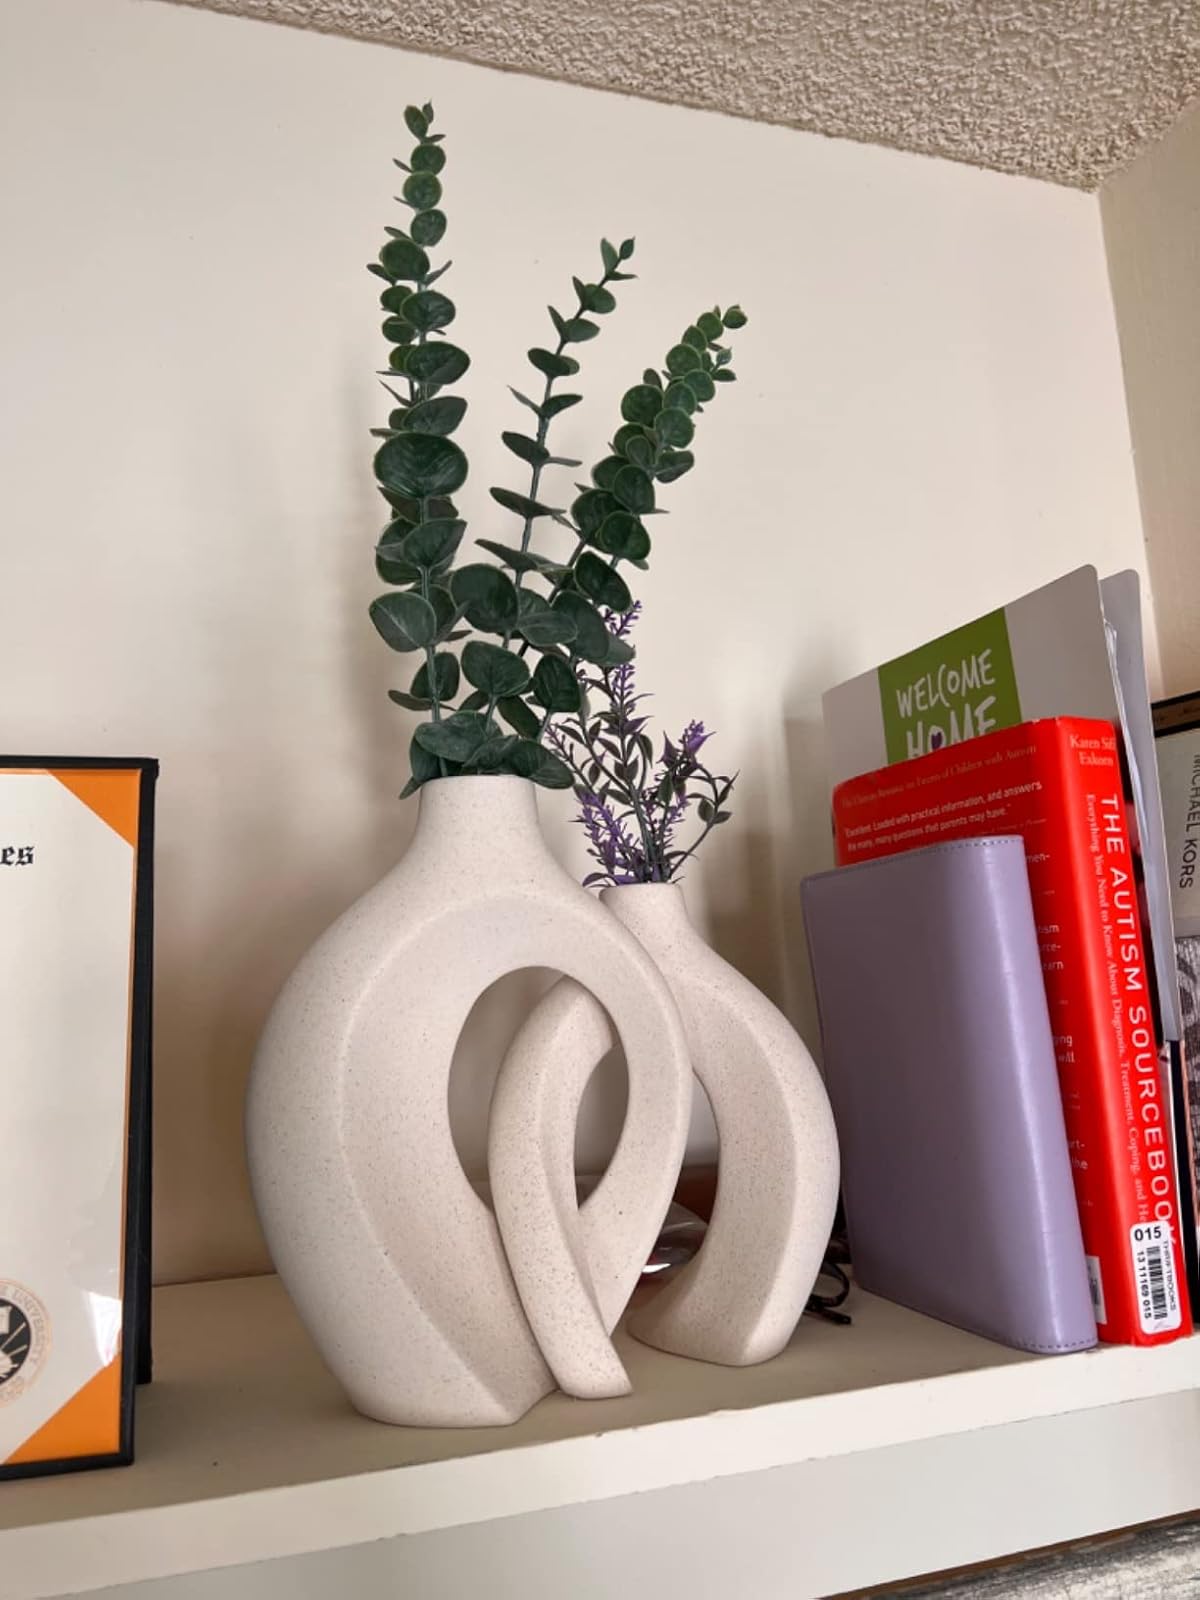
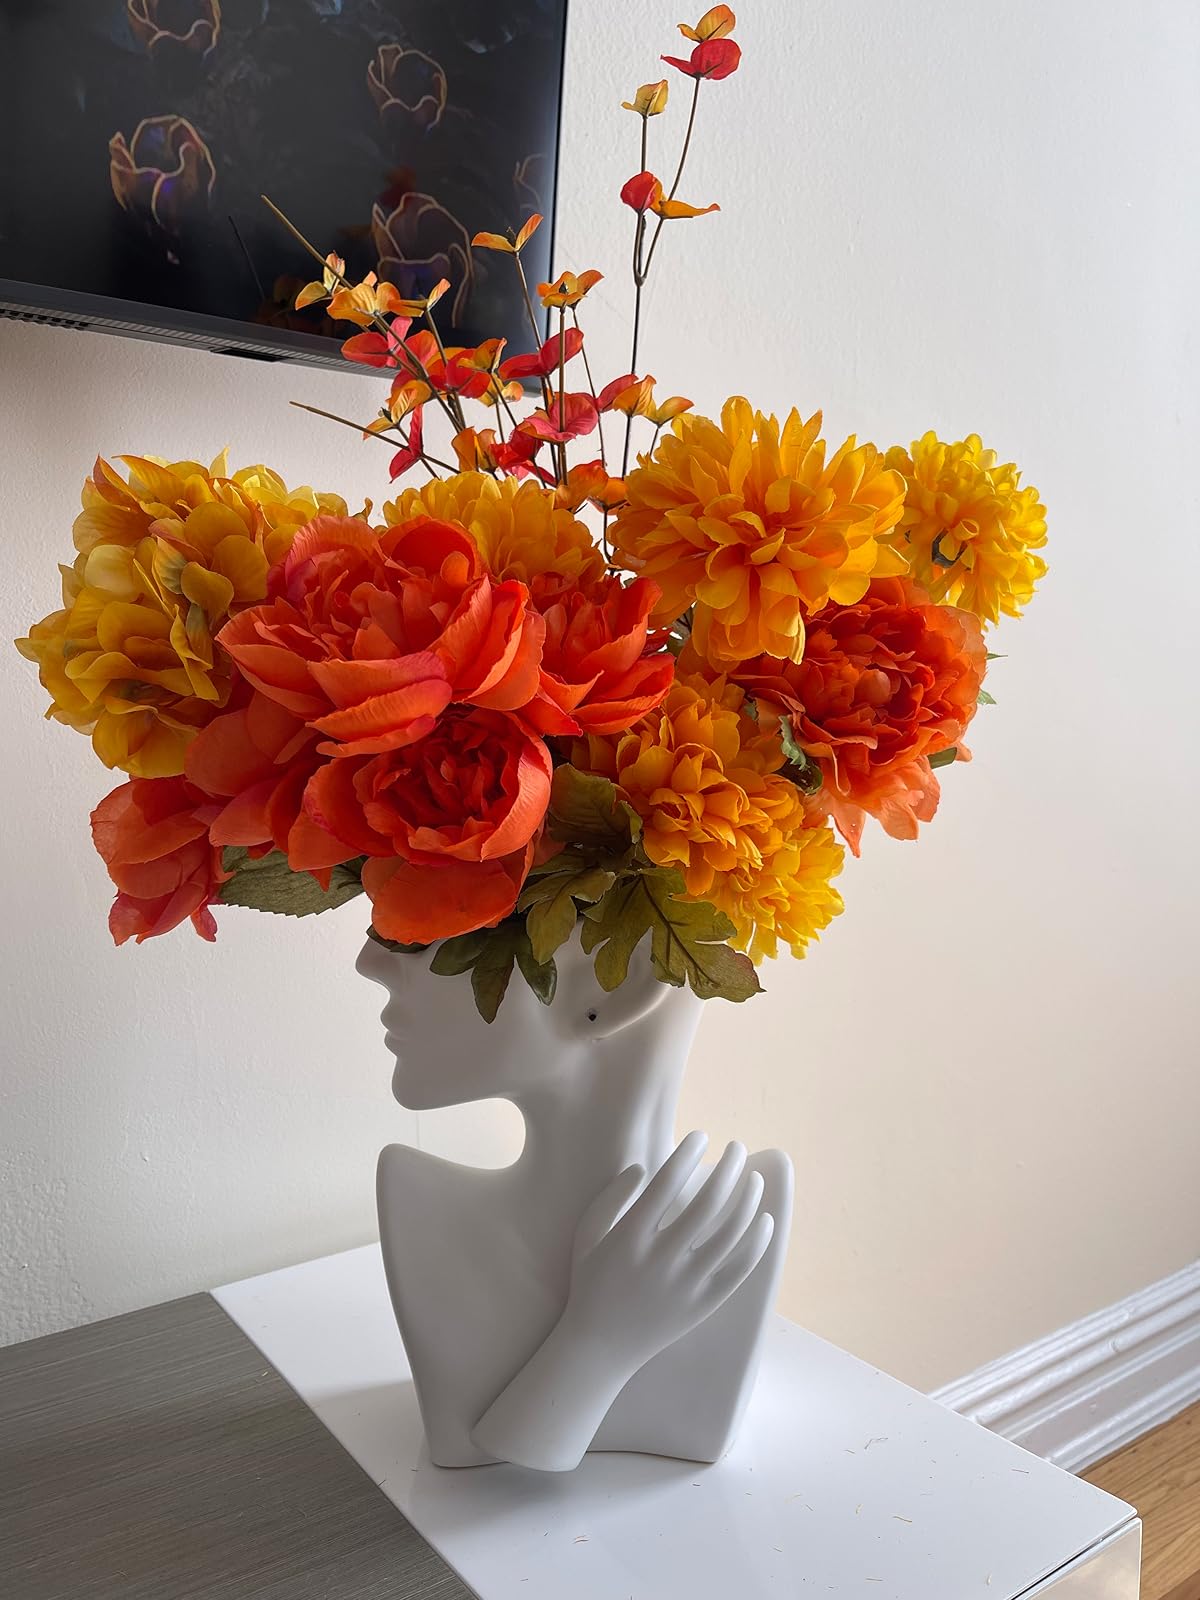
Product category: vase
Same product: no